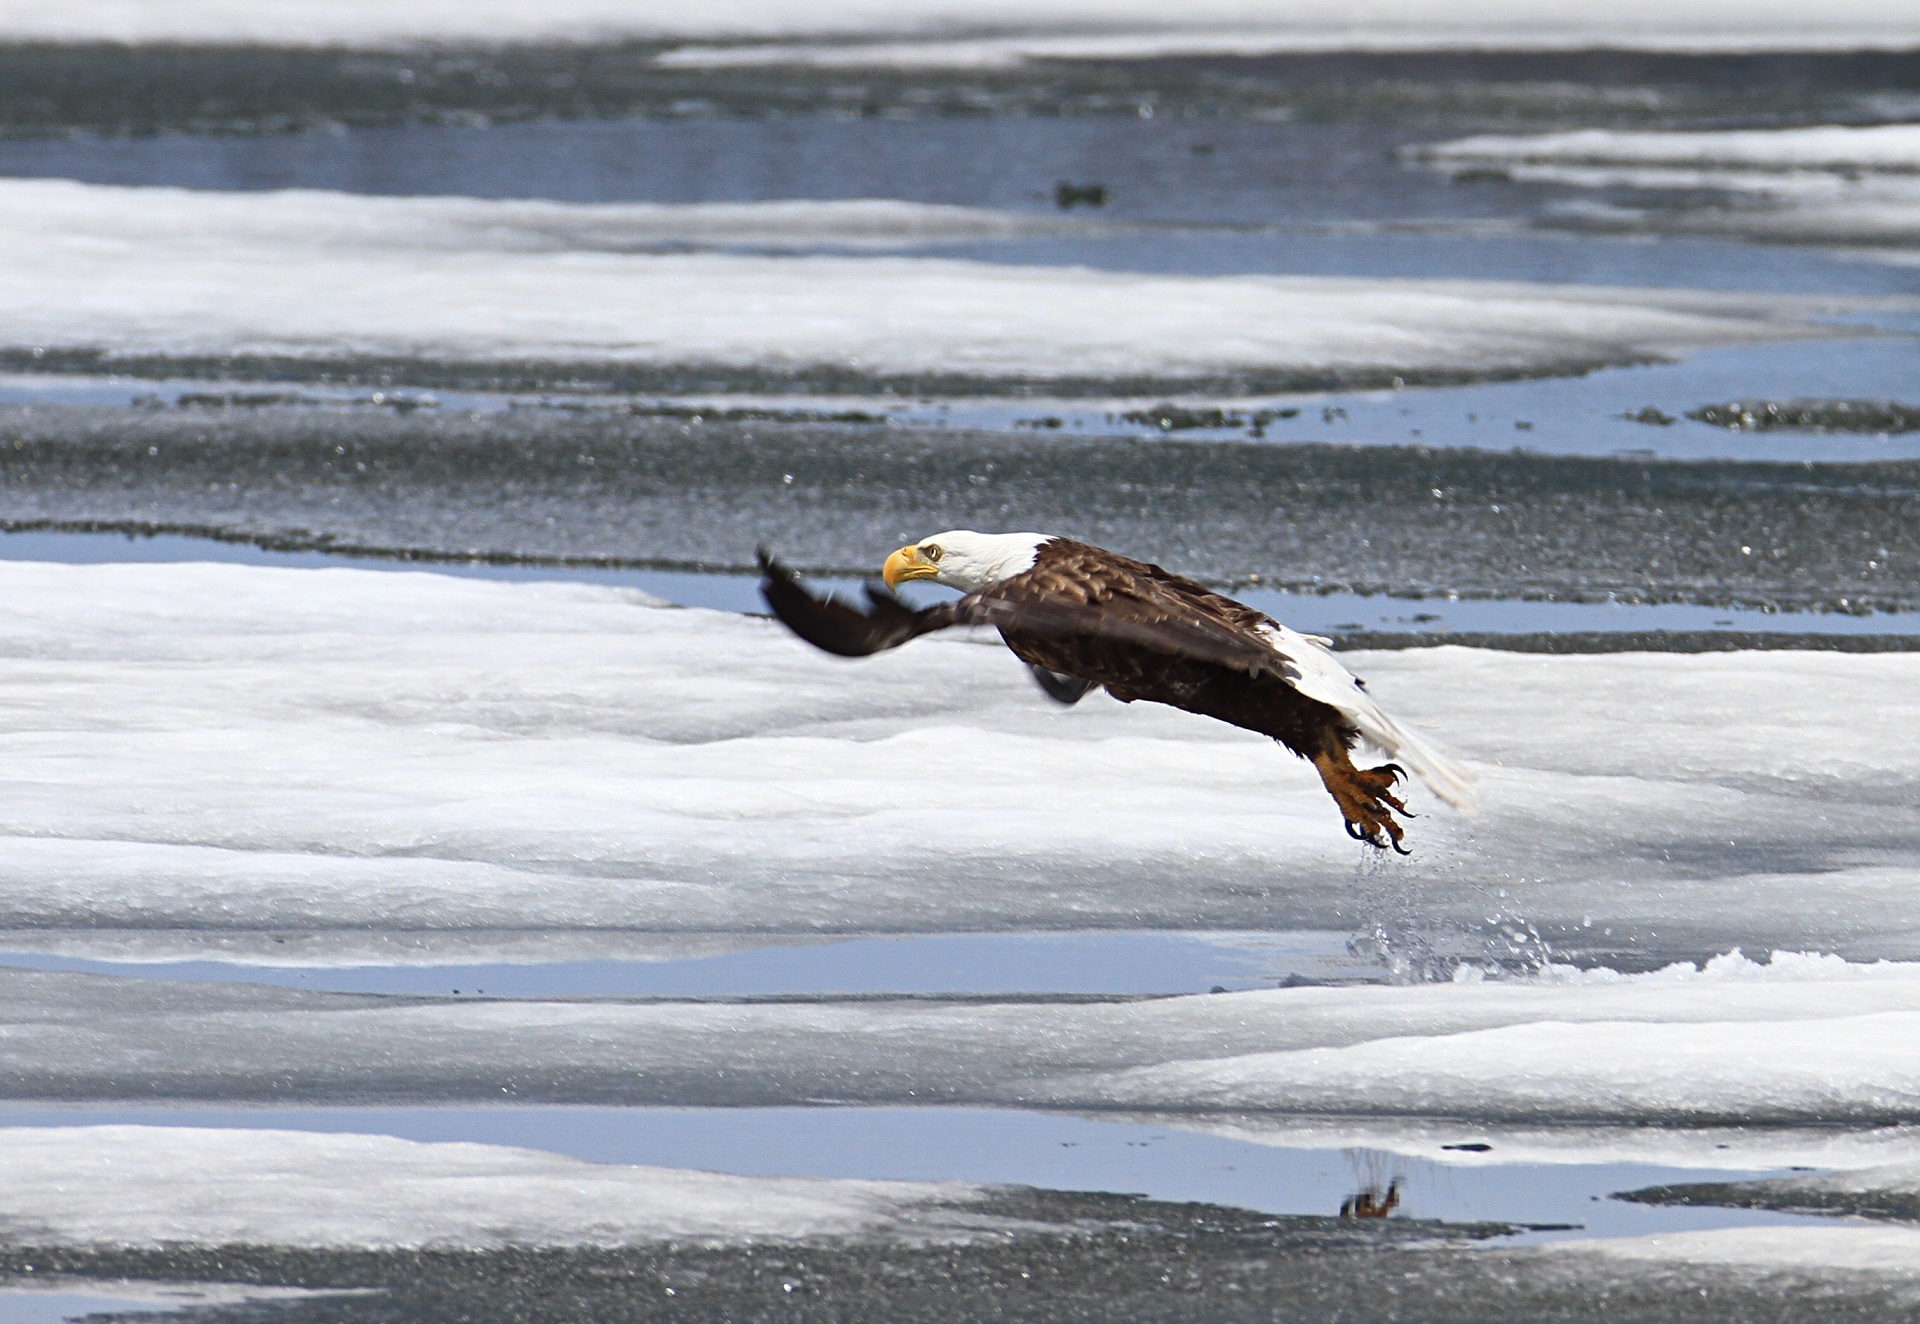
sea, coast, water, nature, snow, winter, bird, sky, air, flying, wildlife, ice, symbol, usa, eagle, predator, national park, raptor, bald eagle, yellowstone, taking flight, outdoors, vertebrate, hunting, wyoming